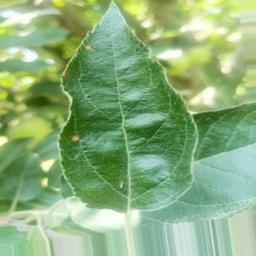
Label: Alternaria